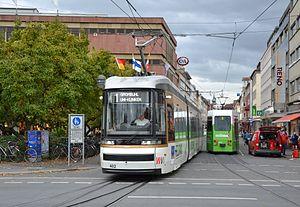
Tram no. 402 du type Transtech Artic de Helsinki, Finlande, en cours d'essais à Wurtzbourg, Allemagne approche le gare centrale.